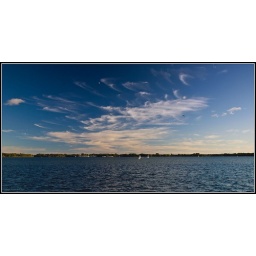
clouds over the Ontario lake